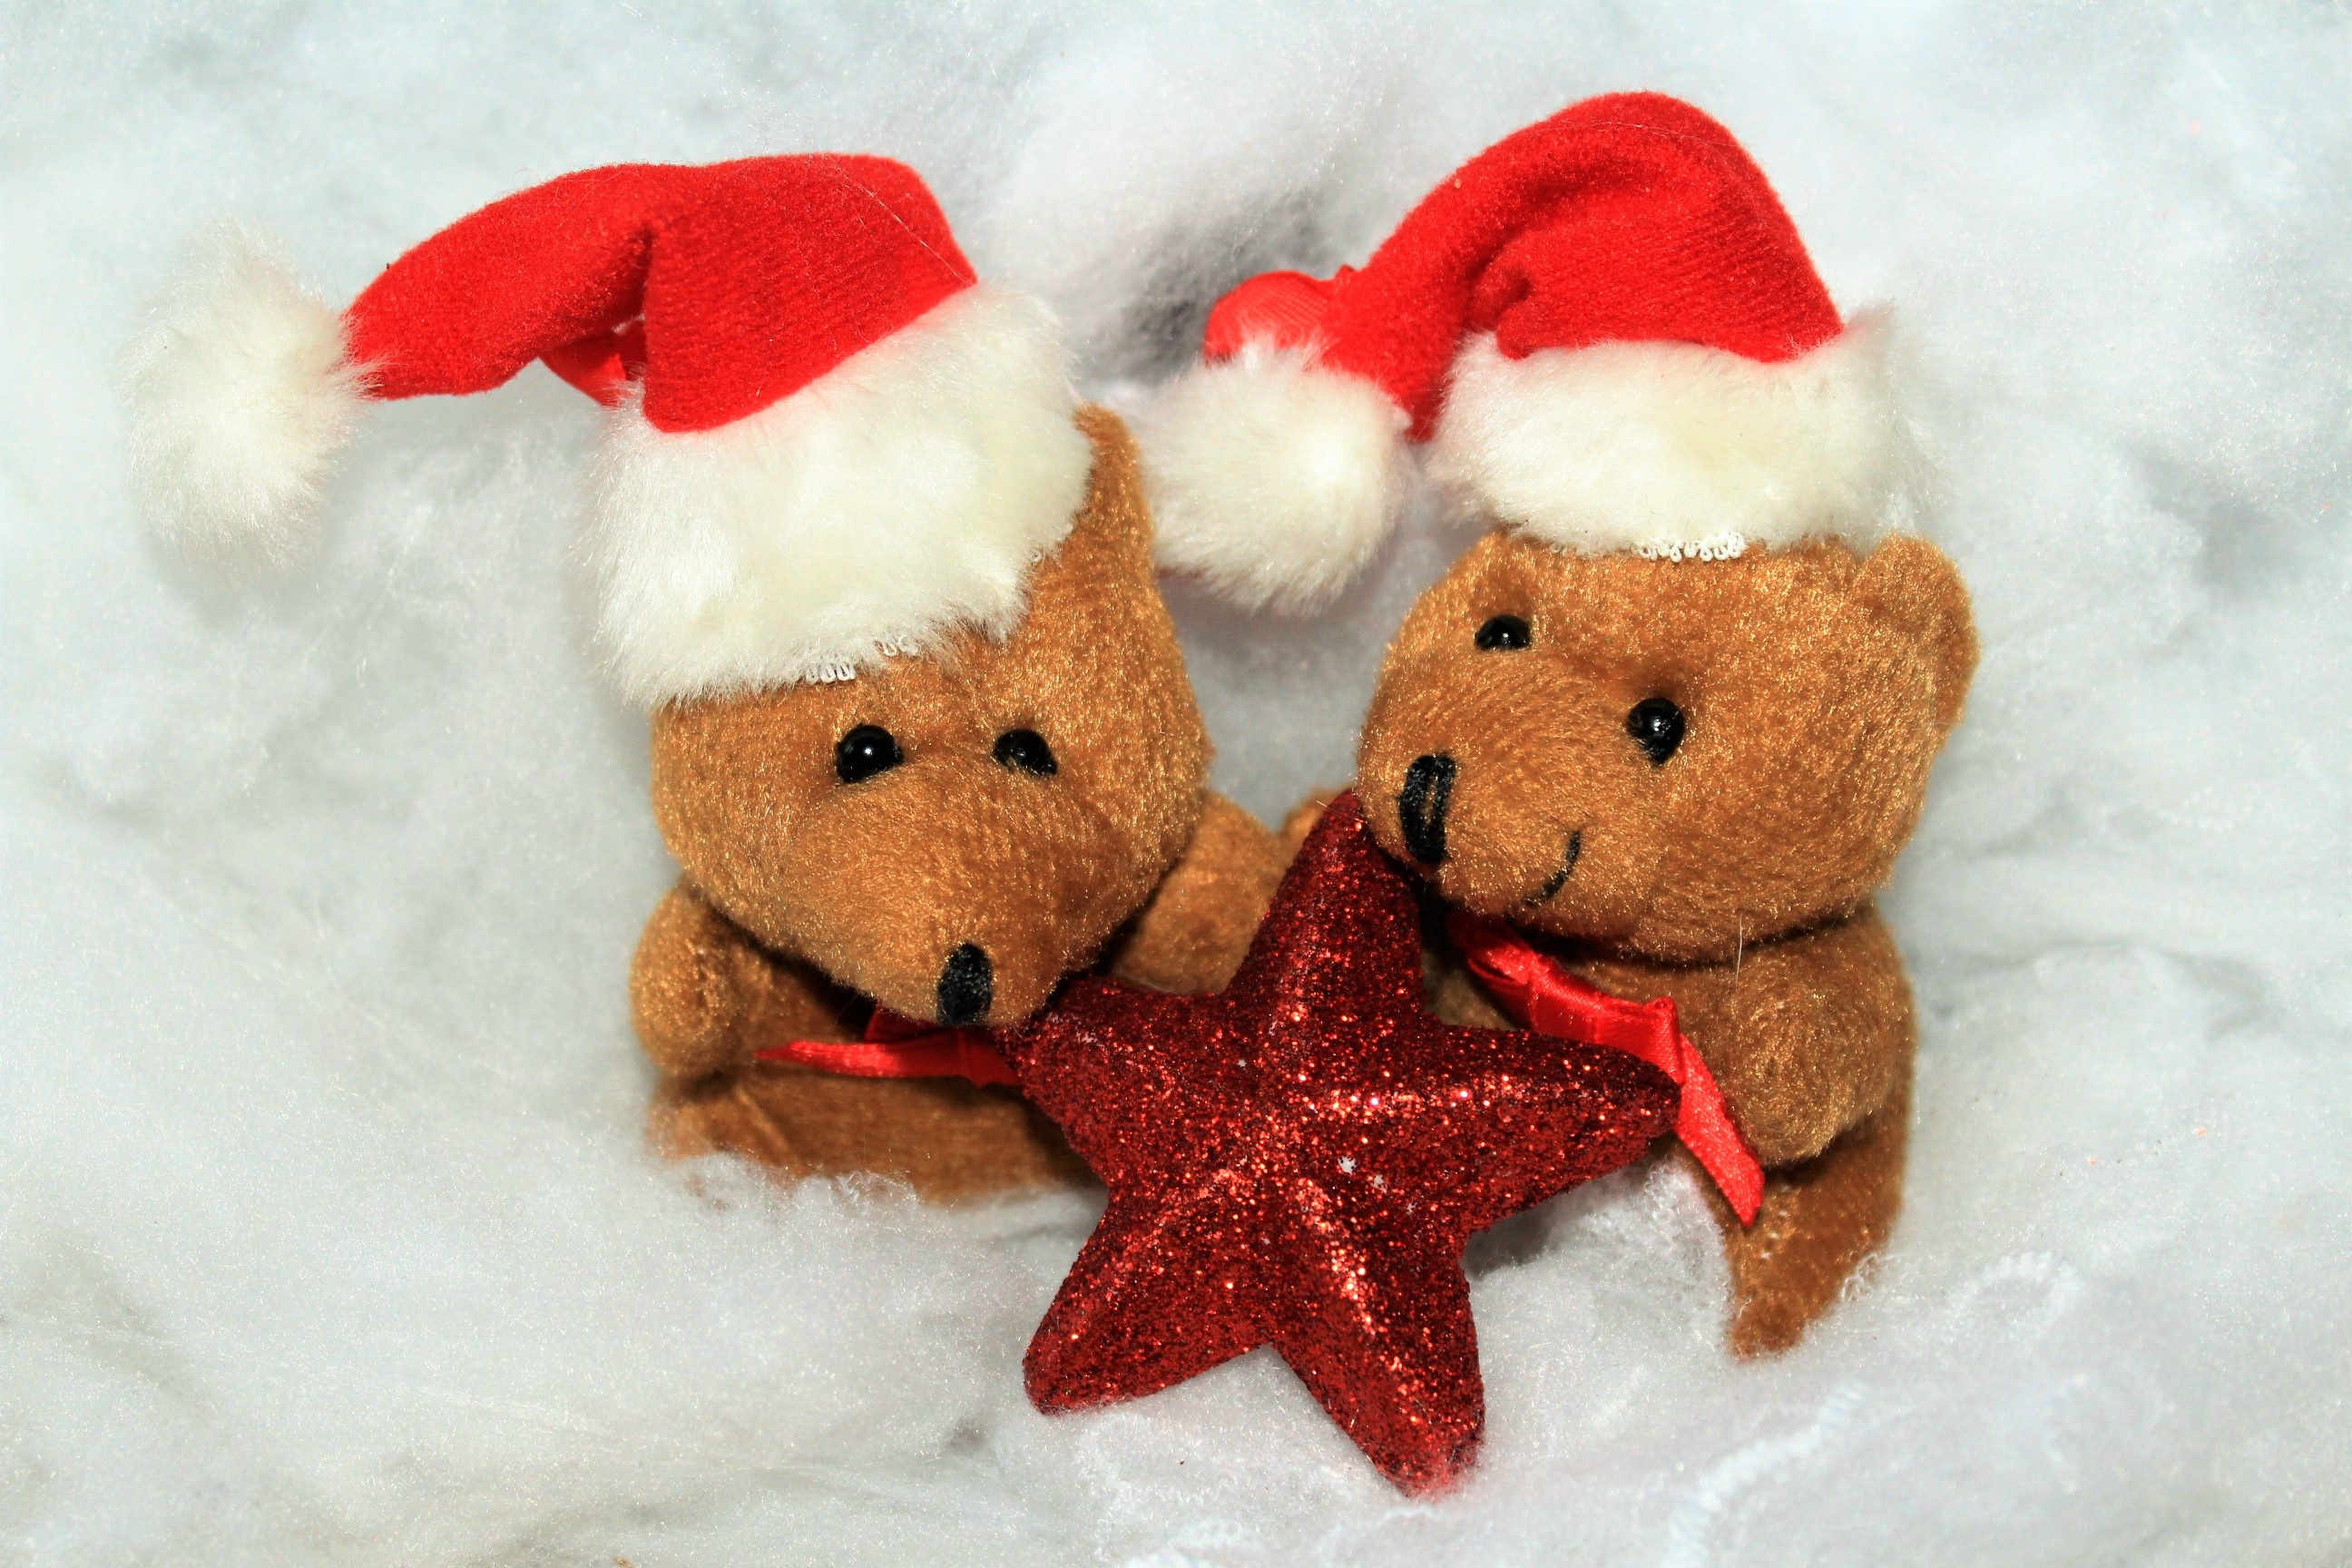
snow, winter, star, decoration, red, christmas, toy, teddy bear, advent, christmas time, holidays, snowman, december, santa claus, embassy, christmas eve, christmas card, christmas greeting, stuffed toy, christmas bear